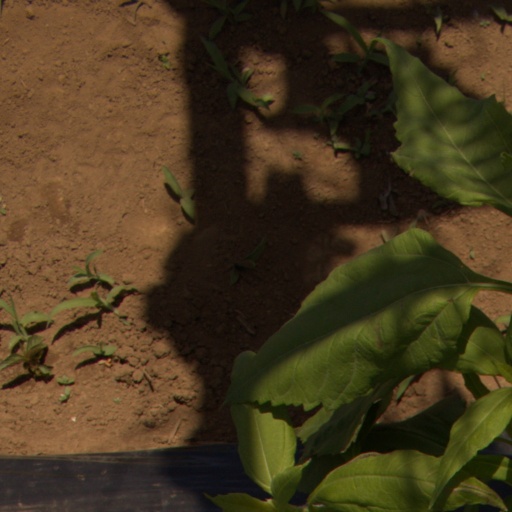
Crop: Jerusalem artichoke